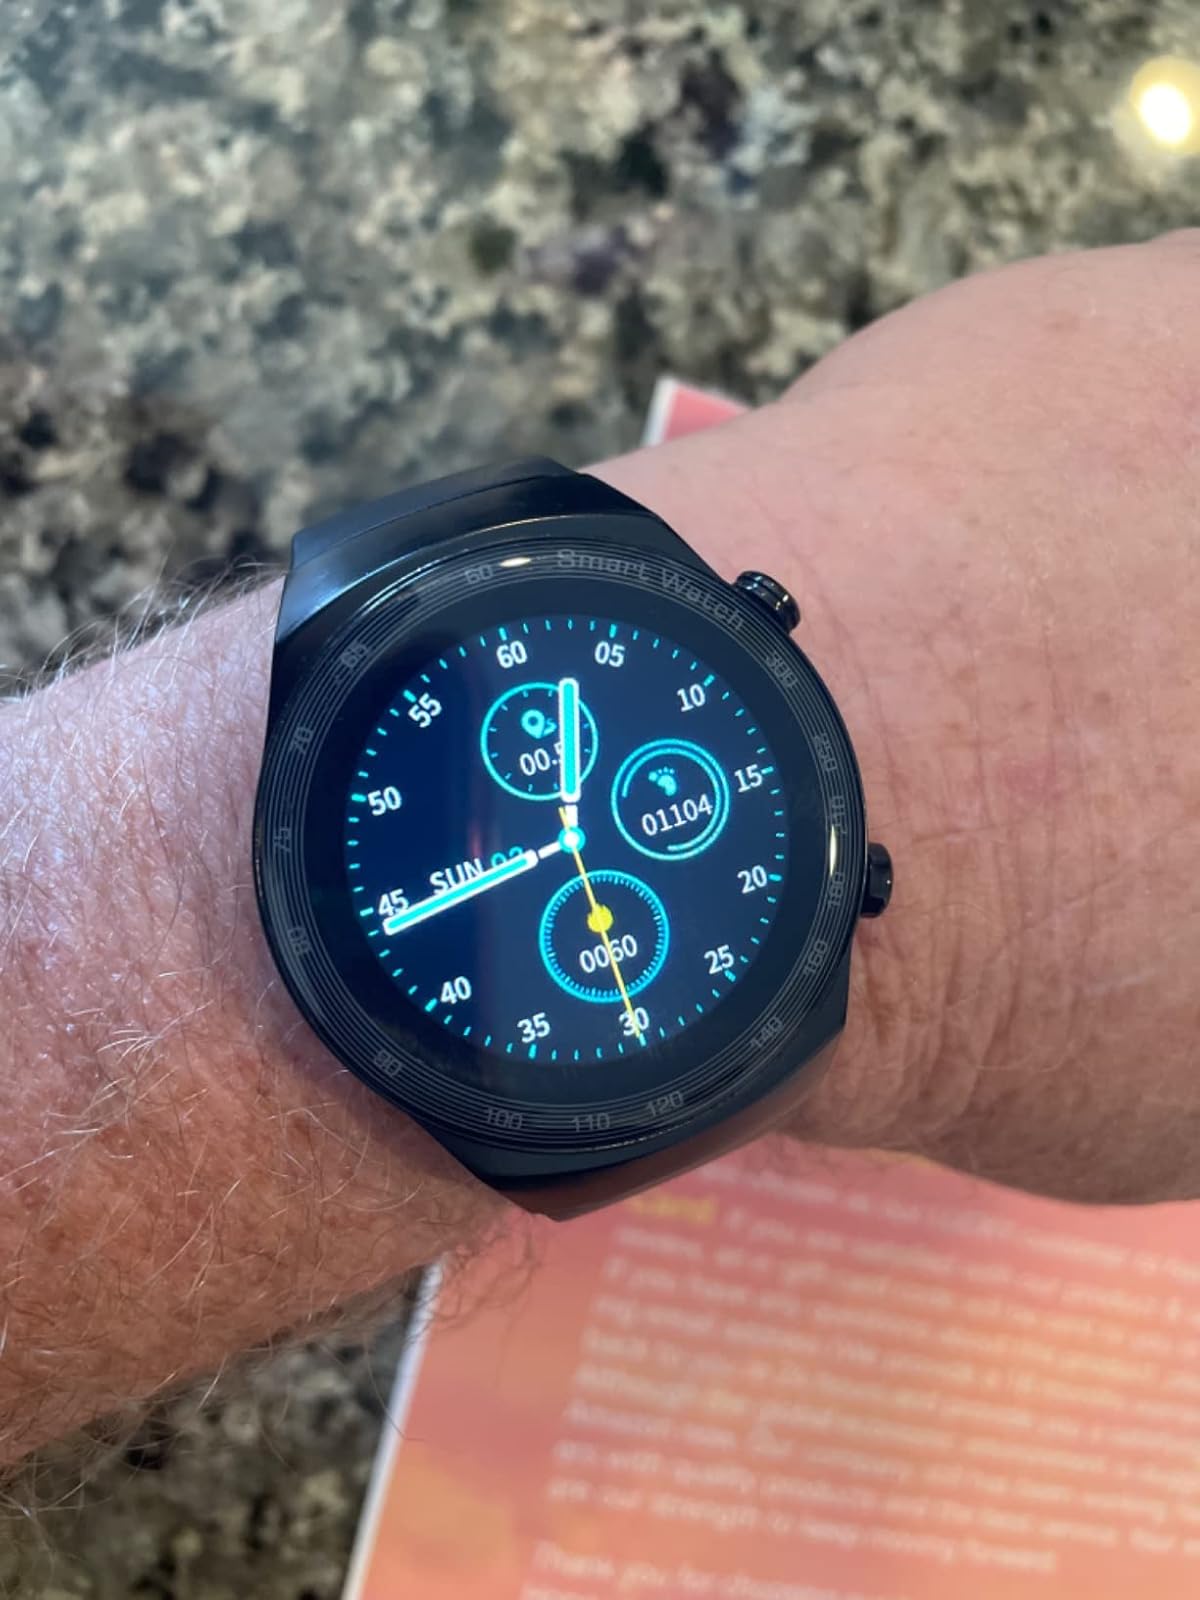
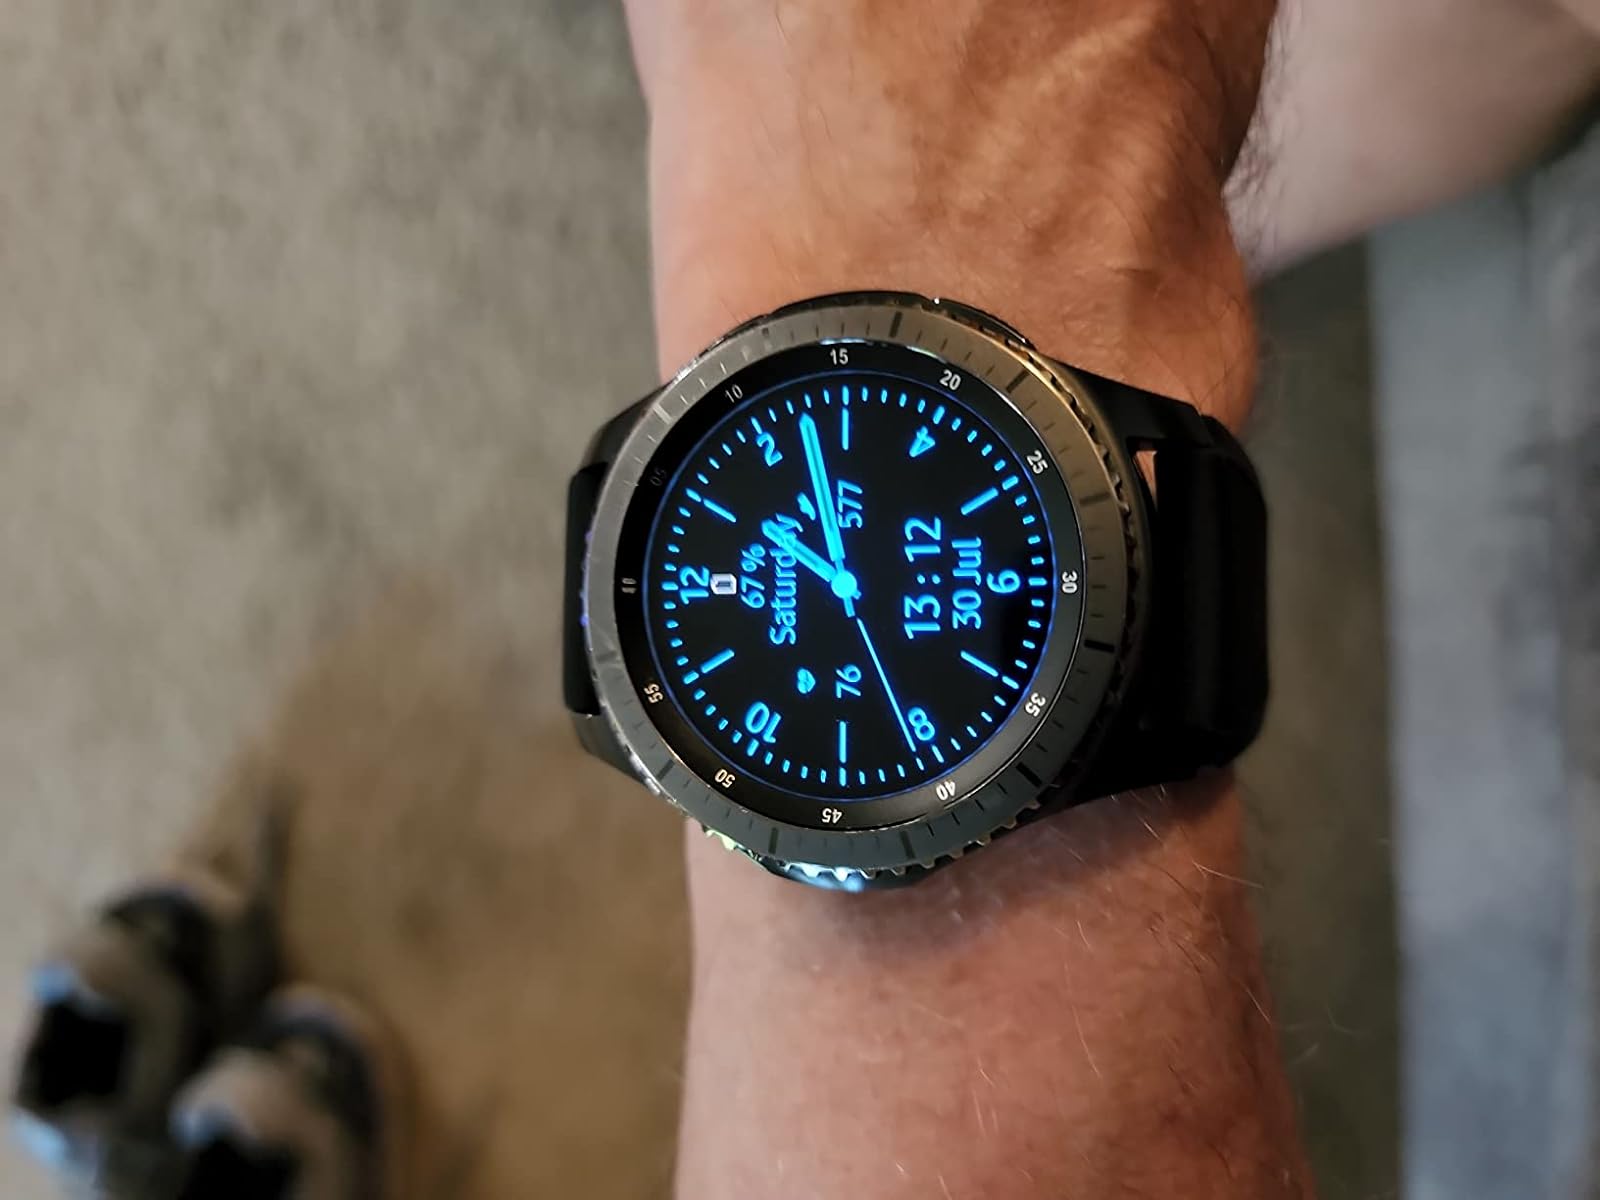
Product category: smartwatch
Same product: no